Hughes Lake (California)

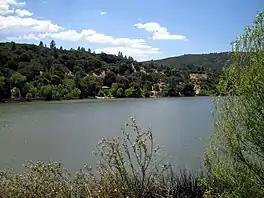

Hughes Lake is a sag pond on the San Andreas Fault in the northern Sierra Pelona Mountains, in Los Angeles County, California. At times the lake goes completely dry for years, as its water supply depends on local winter rain and snowmelt. Neighboring Elizabeth Lake also has a history of going dry and refilling.